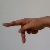
The image shows a hand gesture representing the letter 'P' in Indian Sign Language.